Happy Together (talk show)

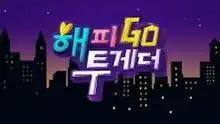
Poster for Season 4

Happy Together is a South Korean talk show which first ran on November 8, 2001, on KBS2. It was the most popular show on KBS from 2002 to 2003, and continued its success in two more seasons. "Happy Together" is one of the most popular shows on Korean free-to-air networks which airs every Thursday at 23:05 (KST). The program celebrated its 200th episode during its third season on July 7, 2011.